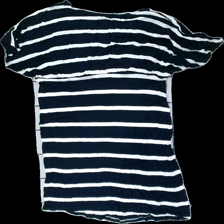
View: back
Type: Dress
Category: Ladies
Brand: Not in the list
Brand text on label: heartbeats
Colors: White, Blue
Material: 100% viscose
Pattern: Striped
Cut: Regular
Size: 44
Season: Summer
Damage location: bottom center
Damage 2 location: bottom right
Price range: <50
Recommended usage: Reuse
Description: randig klänning, lite hårig